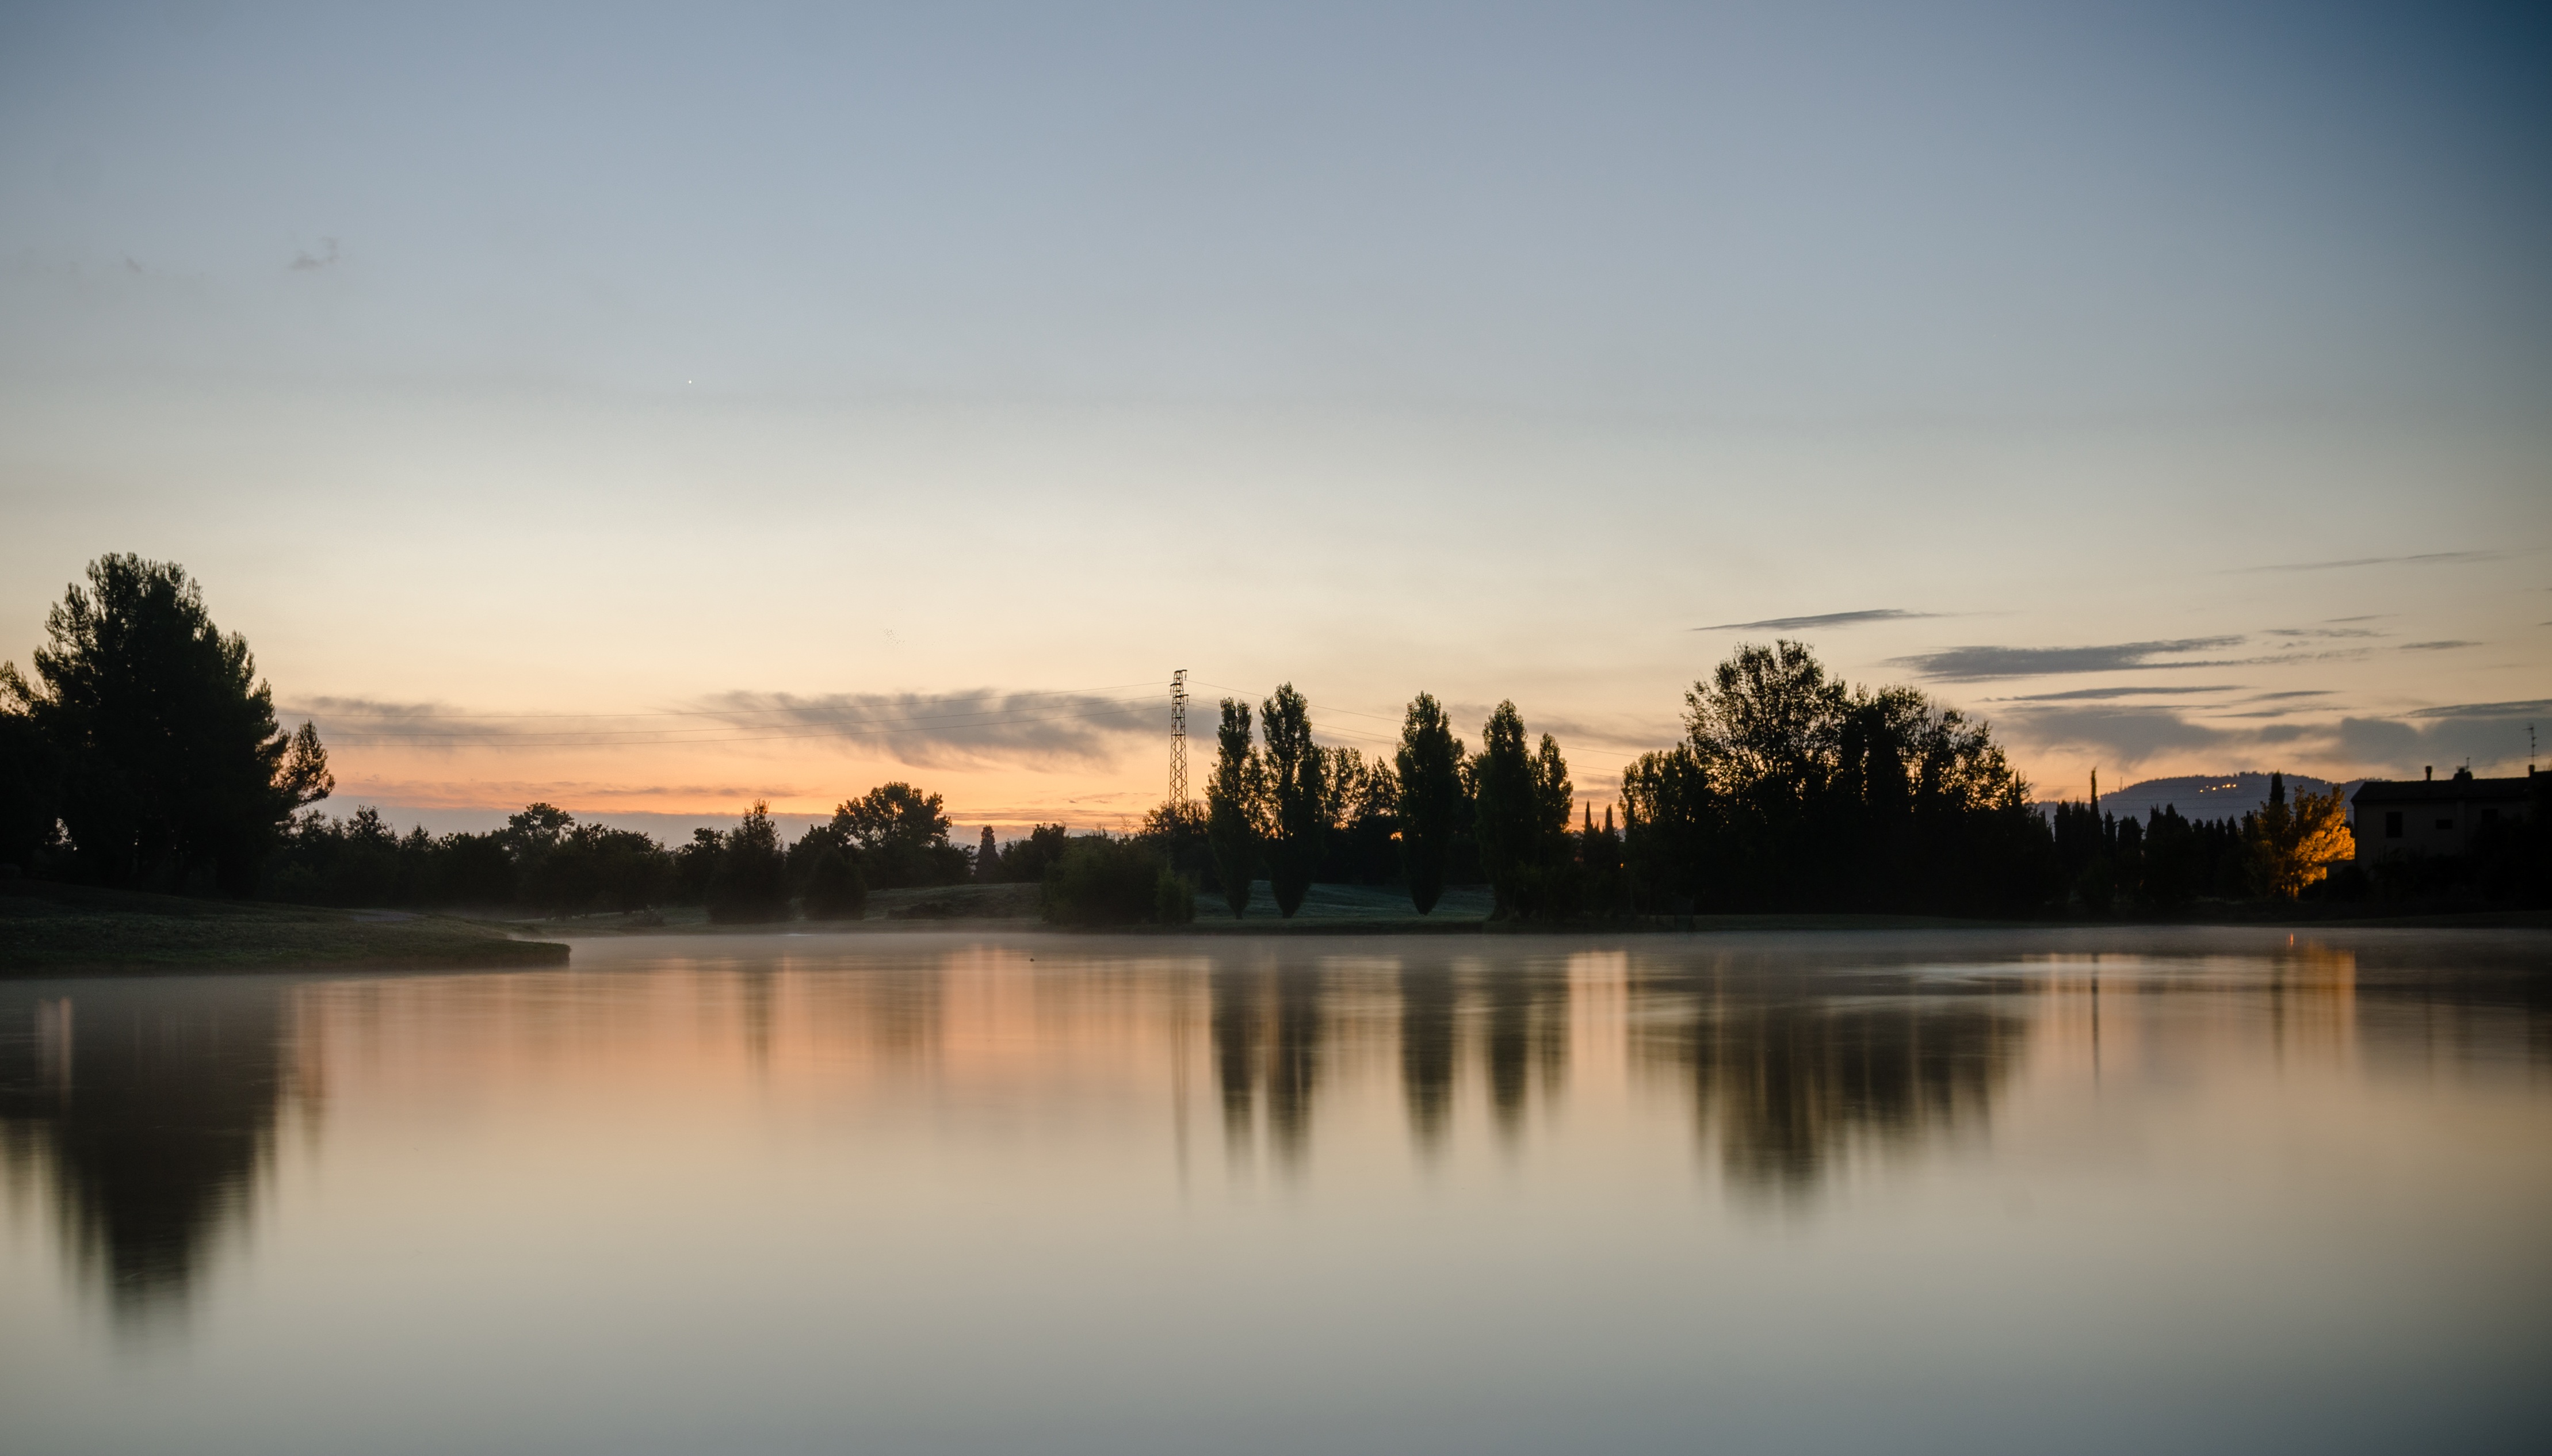
landscape, tree, water, nature, horizon, cloud, sky, sun, sunrise, sunset, skyline, sunlight, morning, lake, dawn, river, dusk, evening, reflection, atmospheric phenomenon